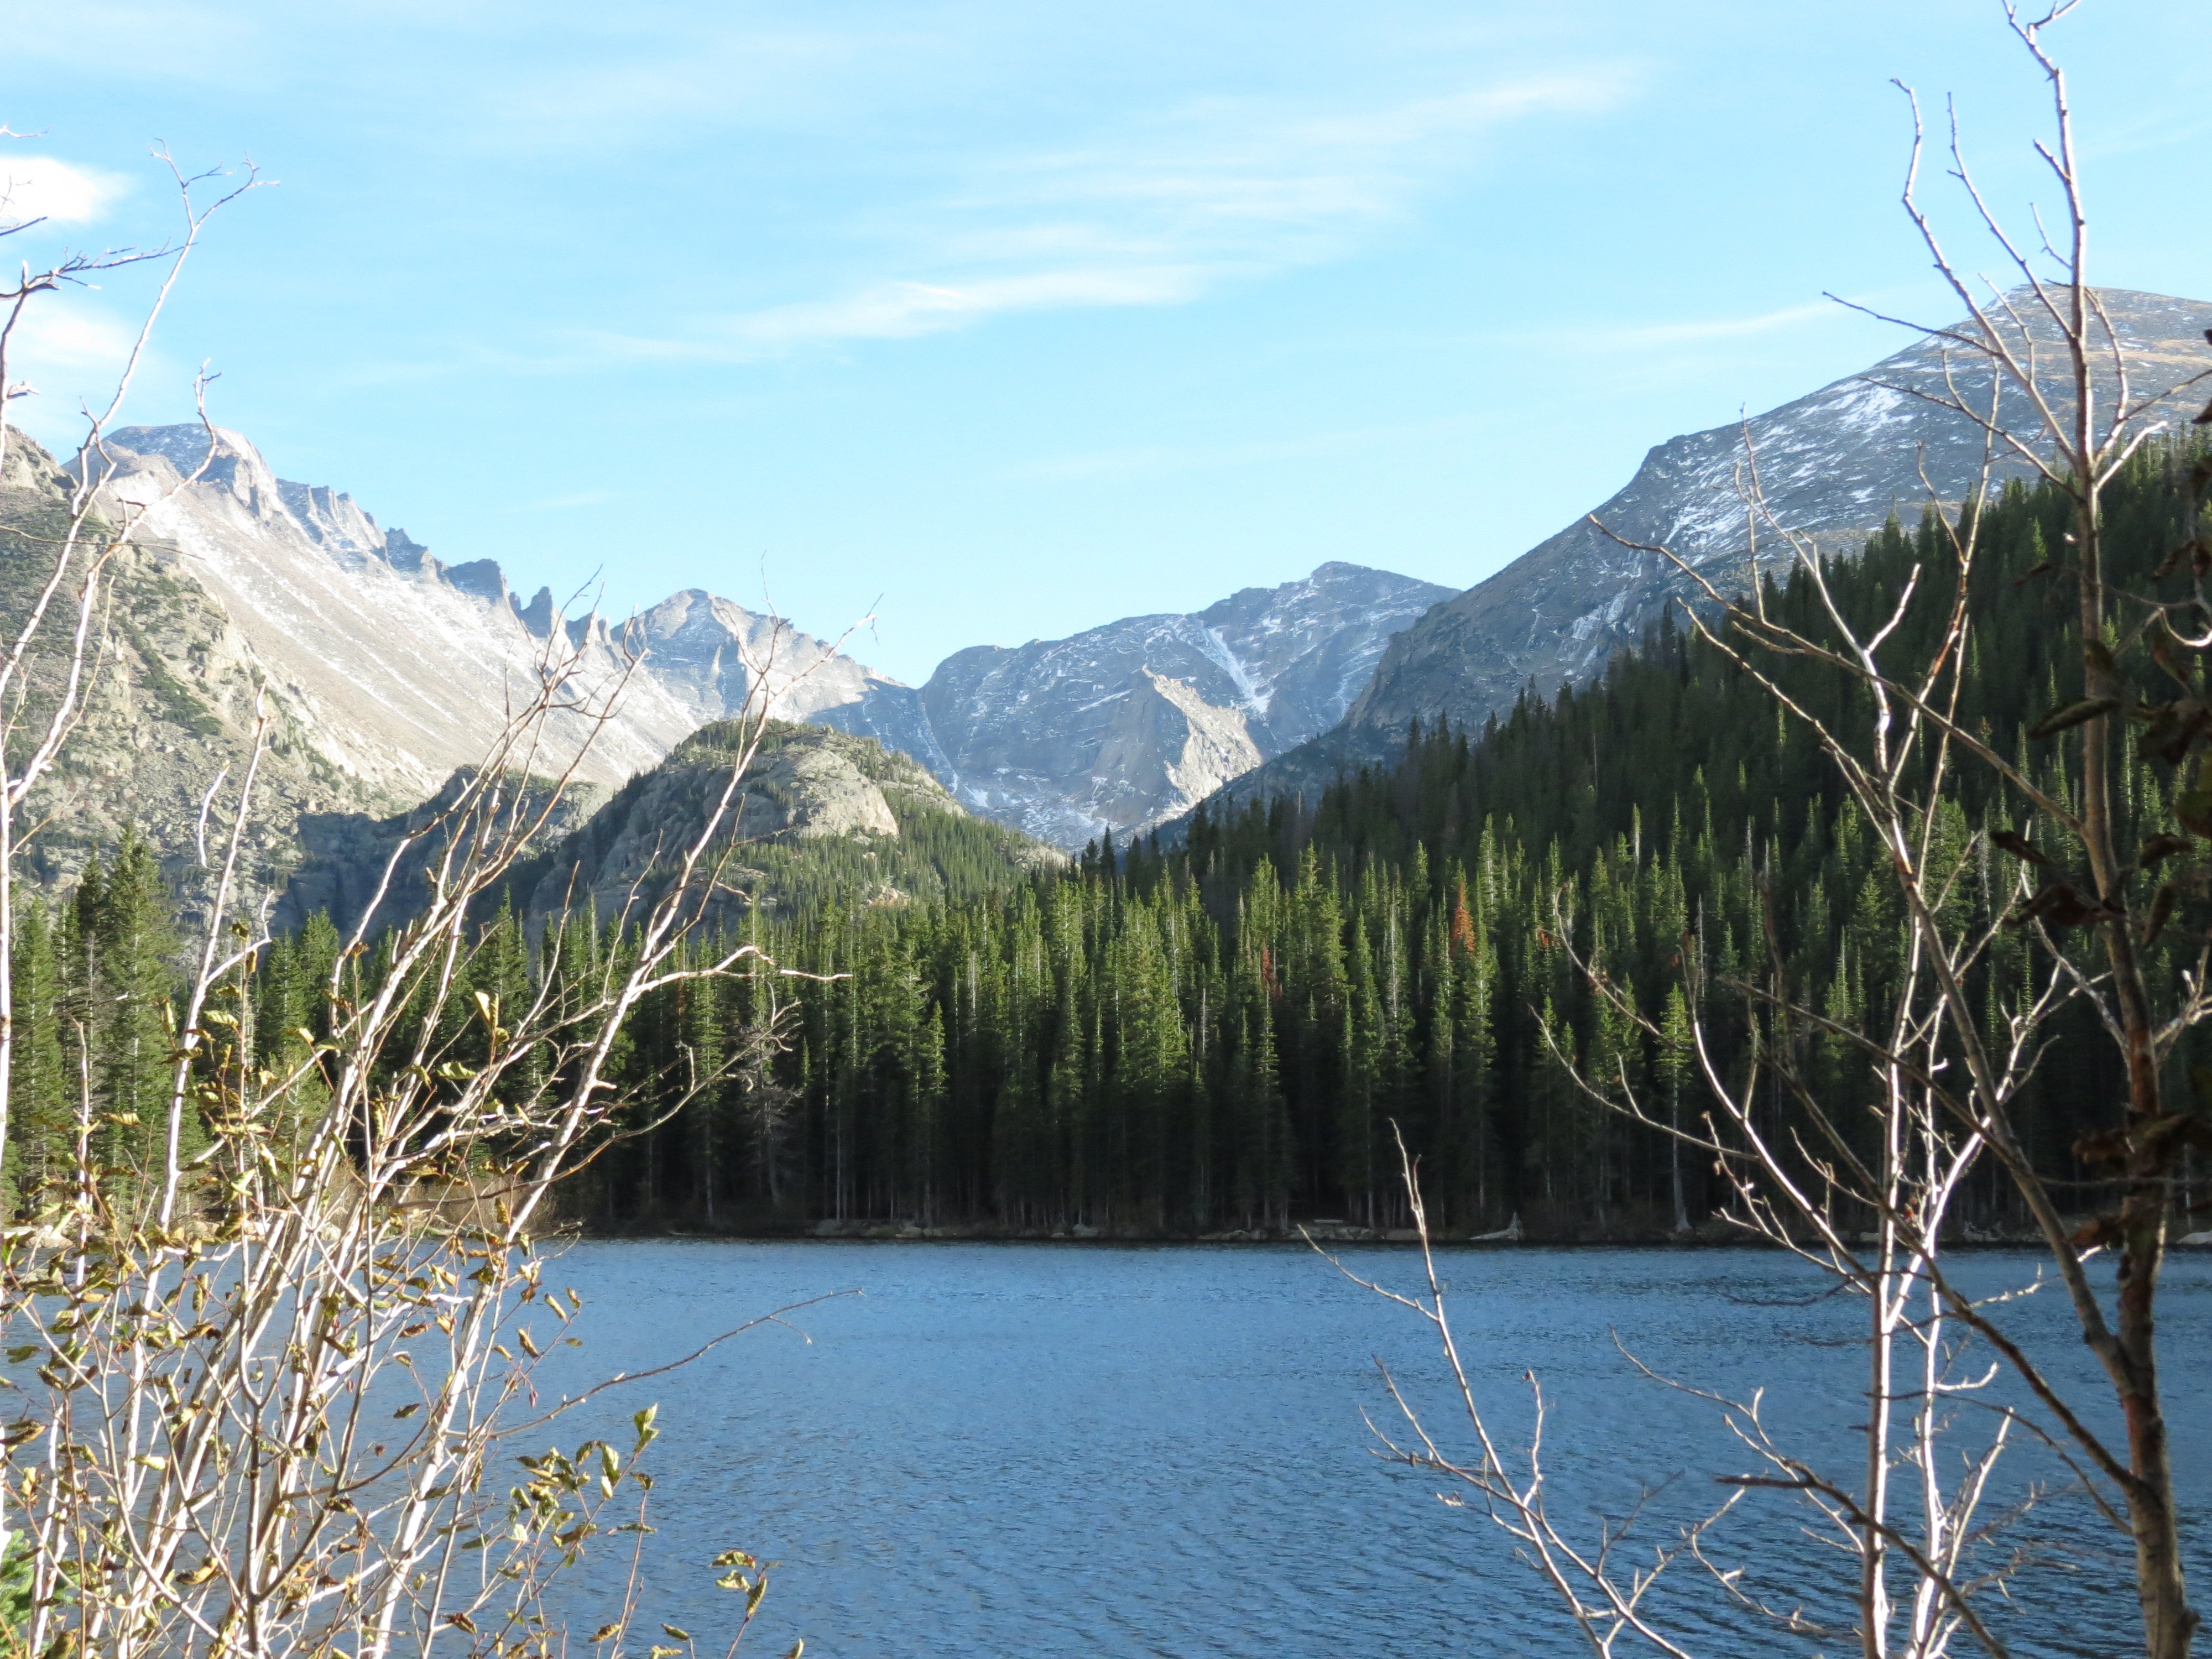
landscape, tree, nature, outdoor, wilderness, mountain, lake, land, mountain range, wild, environment, tranquil, scenic, natural, scenery, reservoir, body of water, blue sky, colorado, loch, rocky mountains, landform, snow capped mountain, bear lake, mountainous landforms